The Lady Vanishes (1979 film)

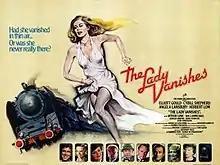
UK film poster

The Lady Vanishes is a 1979 British mystery comedy film directed by Anthony Page and written by George Axelrod, based on the screenplay of 1938's "The Lady Vanishes" by Sidney Gilliat and Frank Launder, in turn based on Ethel Lina White's 1936 novel "The Wheel Spins". The film stars Elliott Gould, Cybill Shepherd, Angela Lansbury, Herbert Lom, Arthur Lowe and Ian Carmichael.